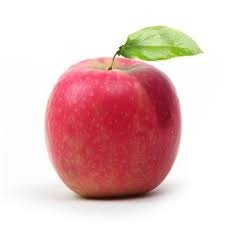
Label: apple